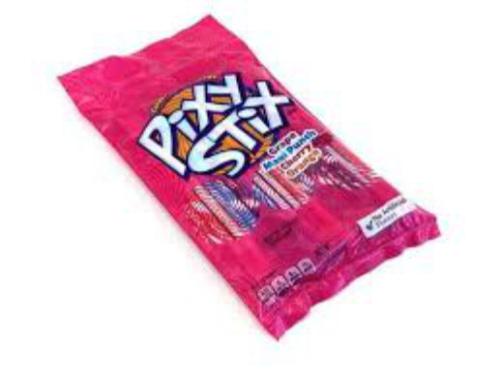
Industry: Leisure